1917 Copa Jockey Club Final

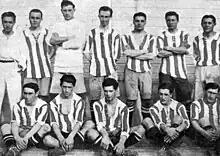
An Estudiantes LP team of 1917

The 1917 edition was contested by 23 clubs, with 21 within Buenos Aires Province and two from Liga Rosarina de Football (that advanced directly to semifinals) participating in the competition. Independiente reached the final after eliminating Racing (1–0 in second playoff after two draws), Ferro Carril Oeste (3–1), Columbian (2–1), San Lorenzo (2–0), and Rosario Central (6–2 in semifinal).